Cura (software)

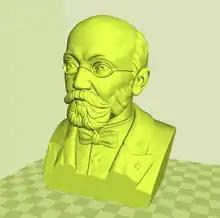
View of STL file in Ultimaker Cura

Ultimaker Cura works by slicing the user’s model file into layers and generating a printer-specific g-code. Once finished, the g-code can be sent to the printer for the manufacture of the physical object.